Starblade

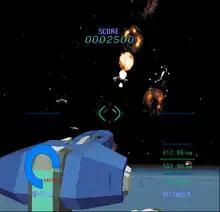
Arcade version screenshot

"Starblade" is a 3D rail shooter video game, taking place in a first-person perspective. The player assumes control of a starship named the FX-01 "GeoSword" in its mission to destroy a hostile race known as the "Unknown Intelligent Mechanized Species" (UIMS) before they destroy Earth with a powerful superweapon. Gameplay revolves around the player controlling a crosshair and firing at incoming enemies and projectiles. The GeoSword has a shield meter at the bottom-left corner, which will deplete when it is inflicted with enemy fire; when the meter is fully drained, the game ends. The player will need to complete two missions; destroying the power reactor of the superweapon "Red Eye", and eliminating an enemy fortress and a powerful ship named the "Commander". The Commander stalks the player throughout the game, with a fight against it ensuing once both missions are completed.